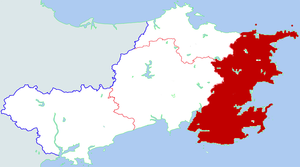
Rongcheng est une ville de la province du Shandong en Chine. C'est une ville-district placée sous la juridiction de la ville-préfecture de Weihai.